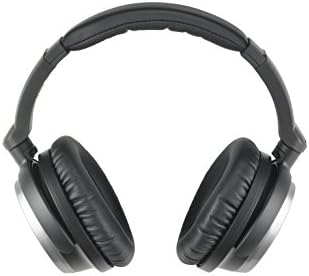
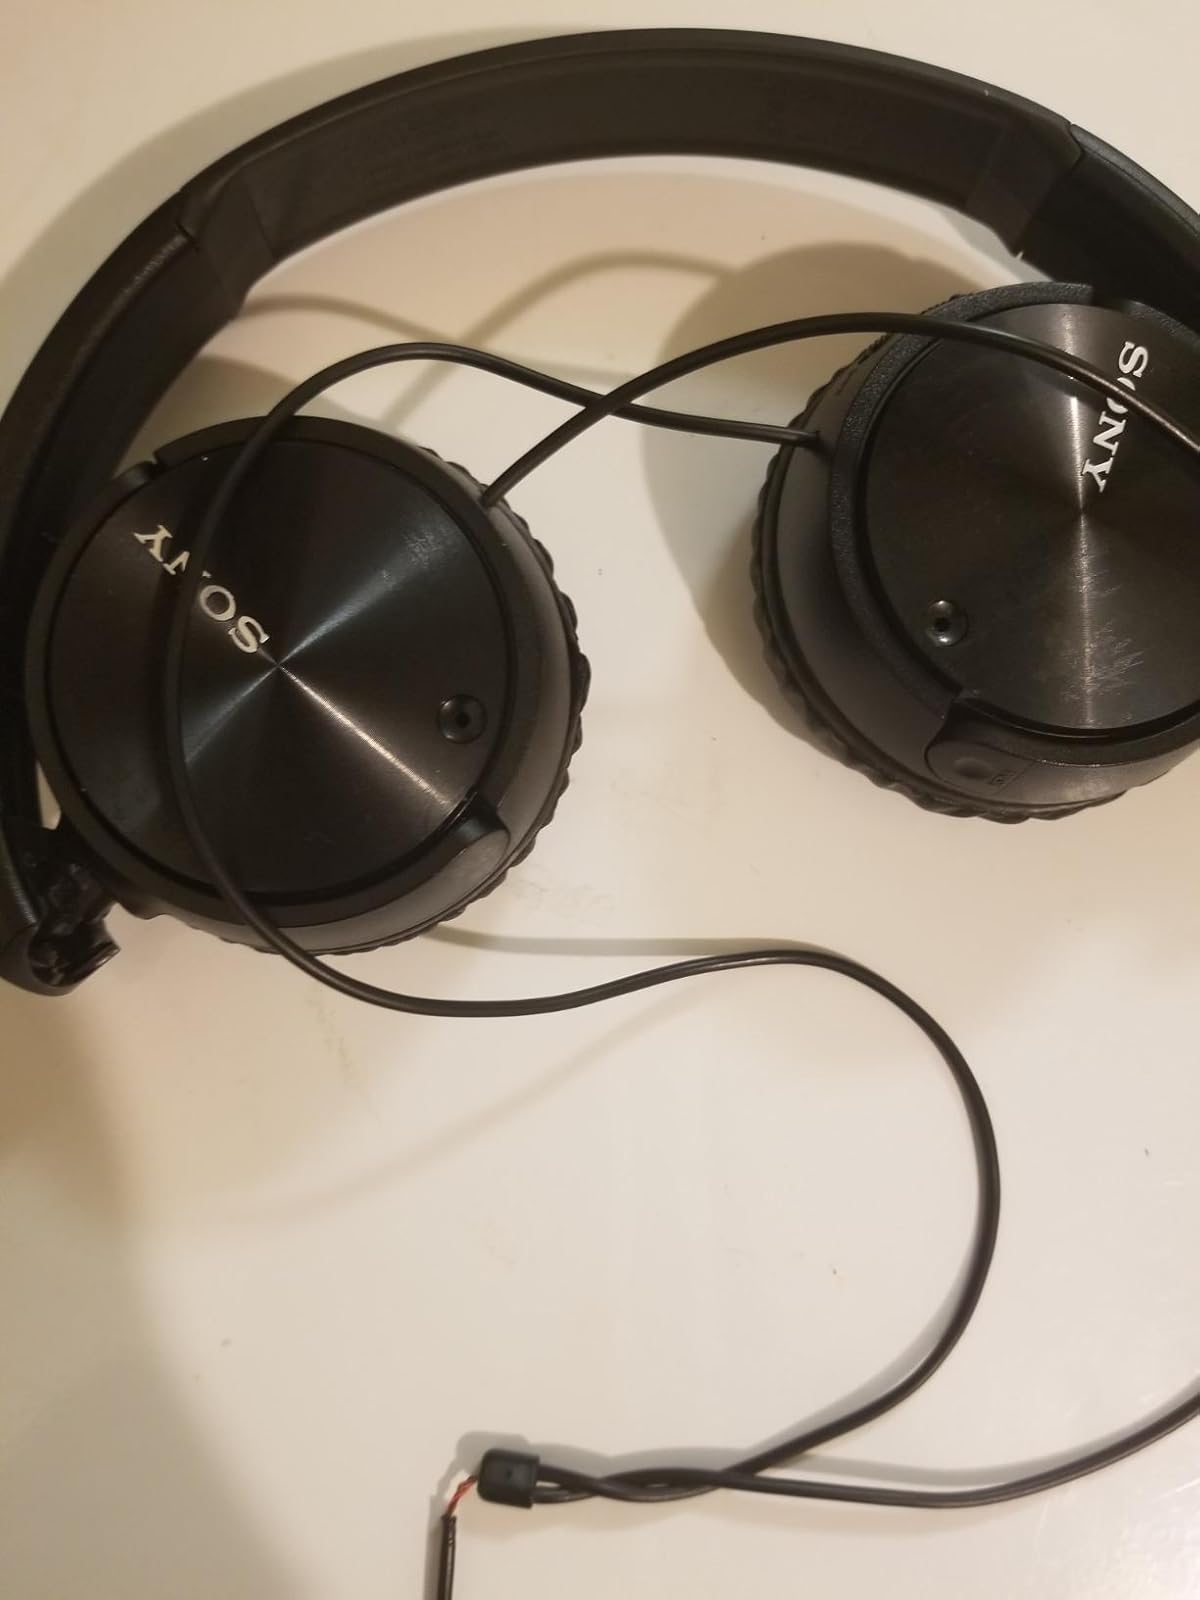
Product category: headphones
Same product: no